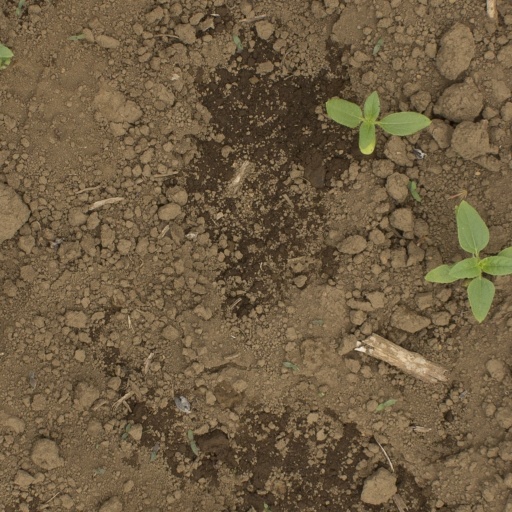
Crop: Jerusalem artichoke